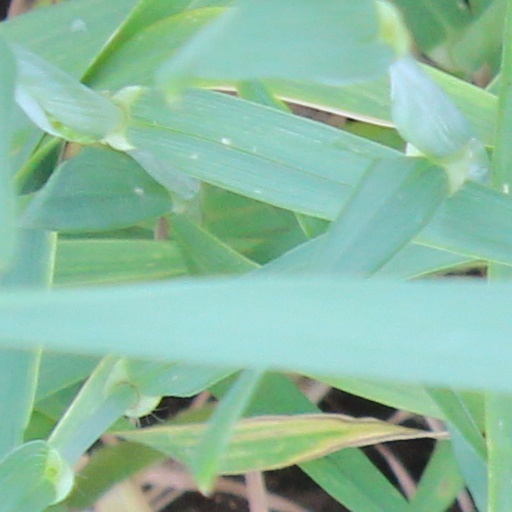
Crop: wheat